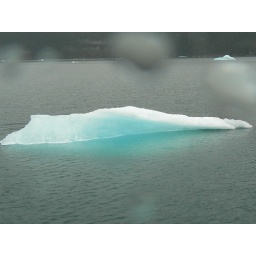
The intensity of the blue color is visible both above and below the water line on this iceberg.